Durango Kids

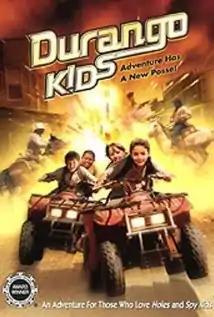
An original 1999 poster for the film

Durango Kids is a 1999 American live-action comedy-drama adventure film produced by Good Friends Productions that was released on October 10, 1999 by PorchLight Entertainment. The film won the 2001 Santa Clarita International Film Festival (now the International Family Film Festival) award for Best Cinematographer and the 2002 Moondance International Film Festival Seahorse award for film score.